1927 Georgia Tech Golden Tornado football team

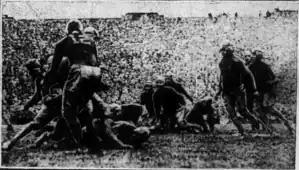
Scene from the Georgia game

Georgia Tech faced the undefeated and top-ranked in-state rival Georgia Bulldogs for the conference crown. The Bulldogs were known as the "Dream and Wonder team" and gave Yale its only loss. In the rain, Tech won 12–0. For the first time this year, neither of Georgia's ends Tom Nash nor Shiver played particularly well.